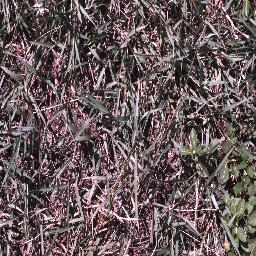
Label: negative